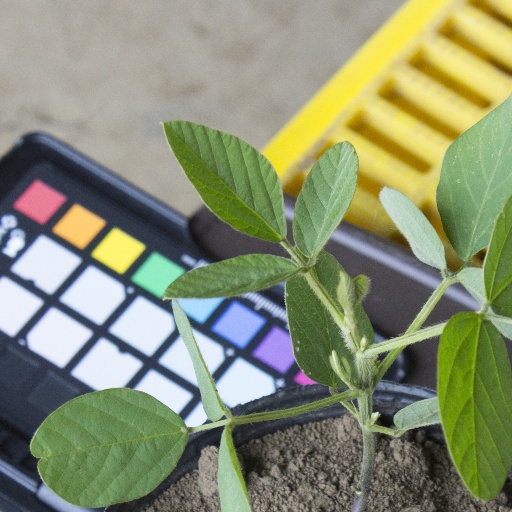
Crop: soybean